Normandy Museum

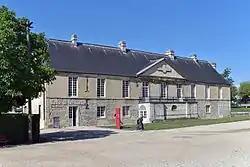

The Normandy Museum (Musée de Normandie) is a public museum in Caen, Normandy, France. It has been housed in the Château de Caen since 1963. In June 1970 the Caen Museum of Fine Arts also moved into the castle,